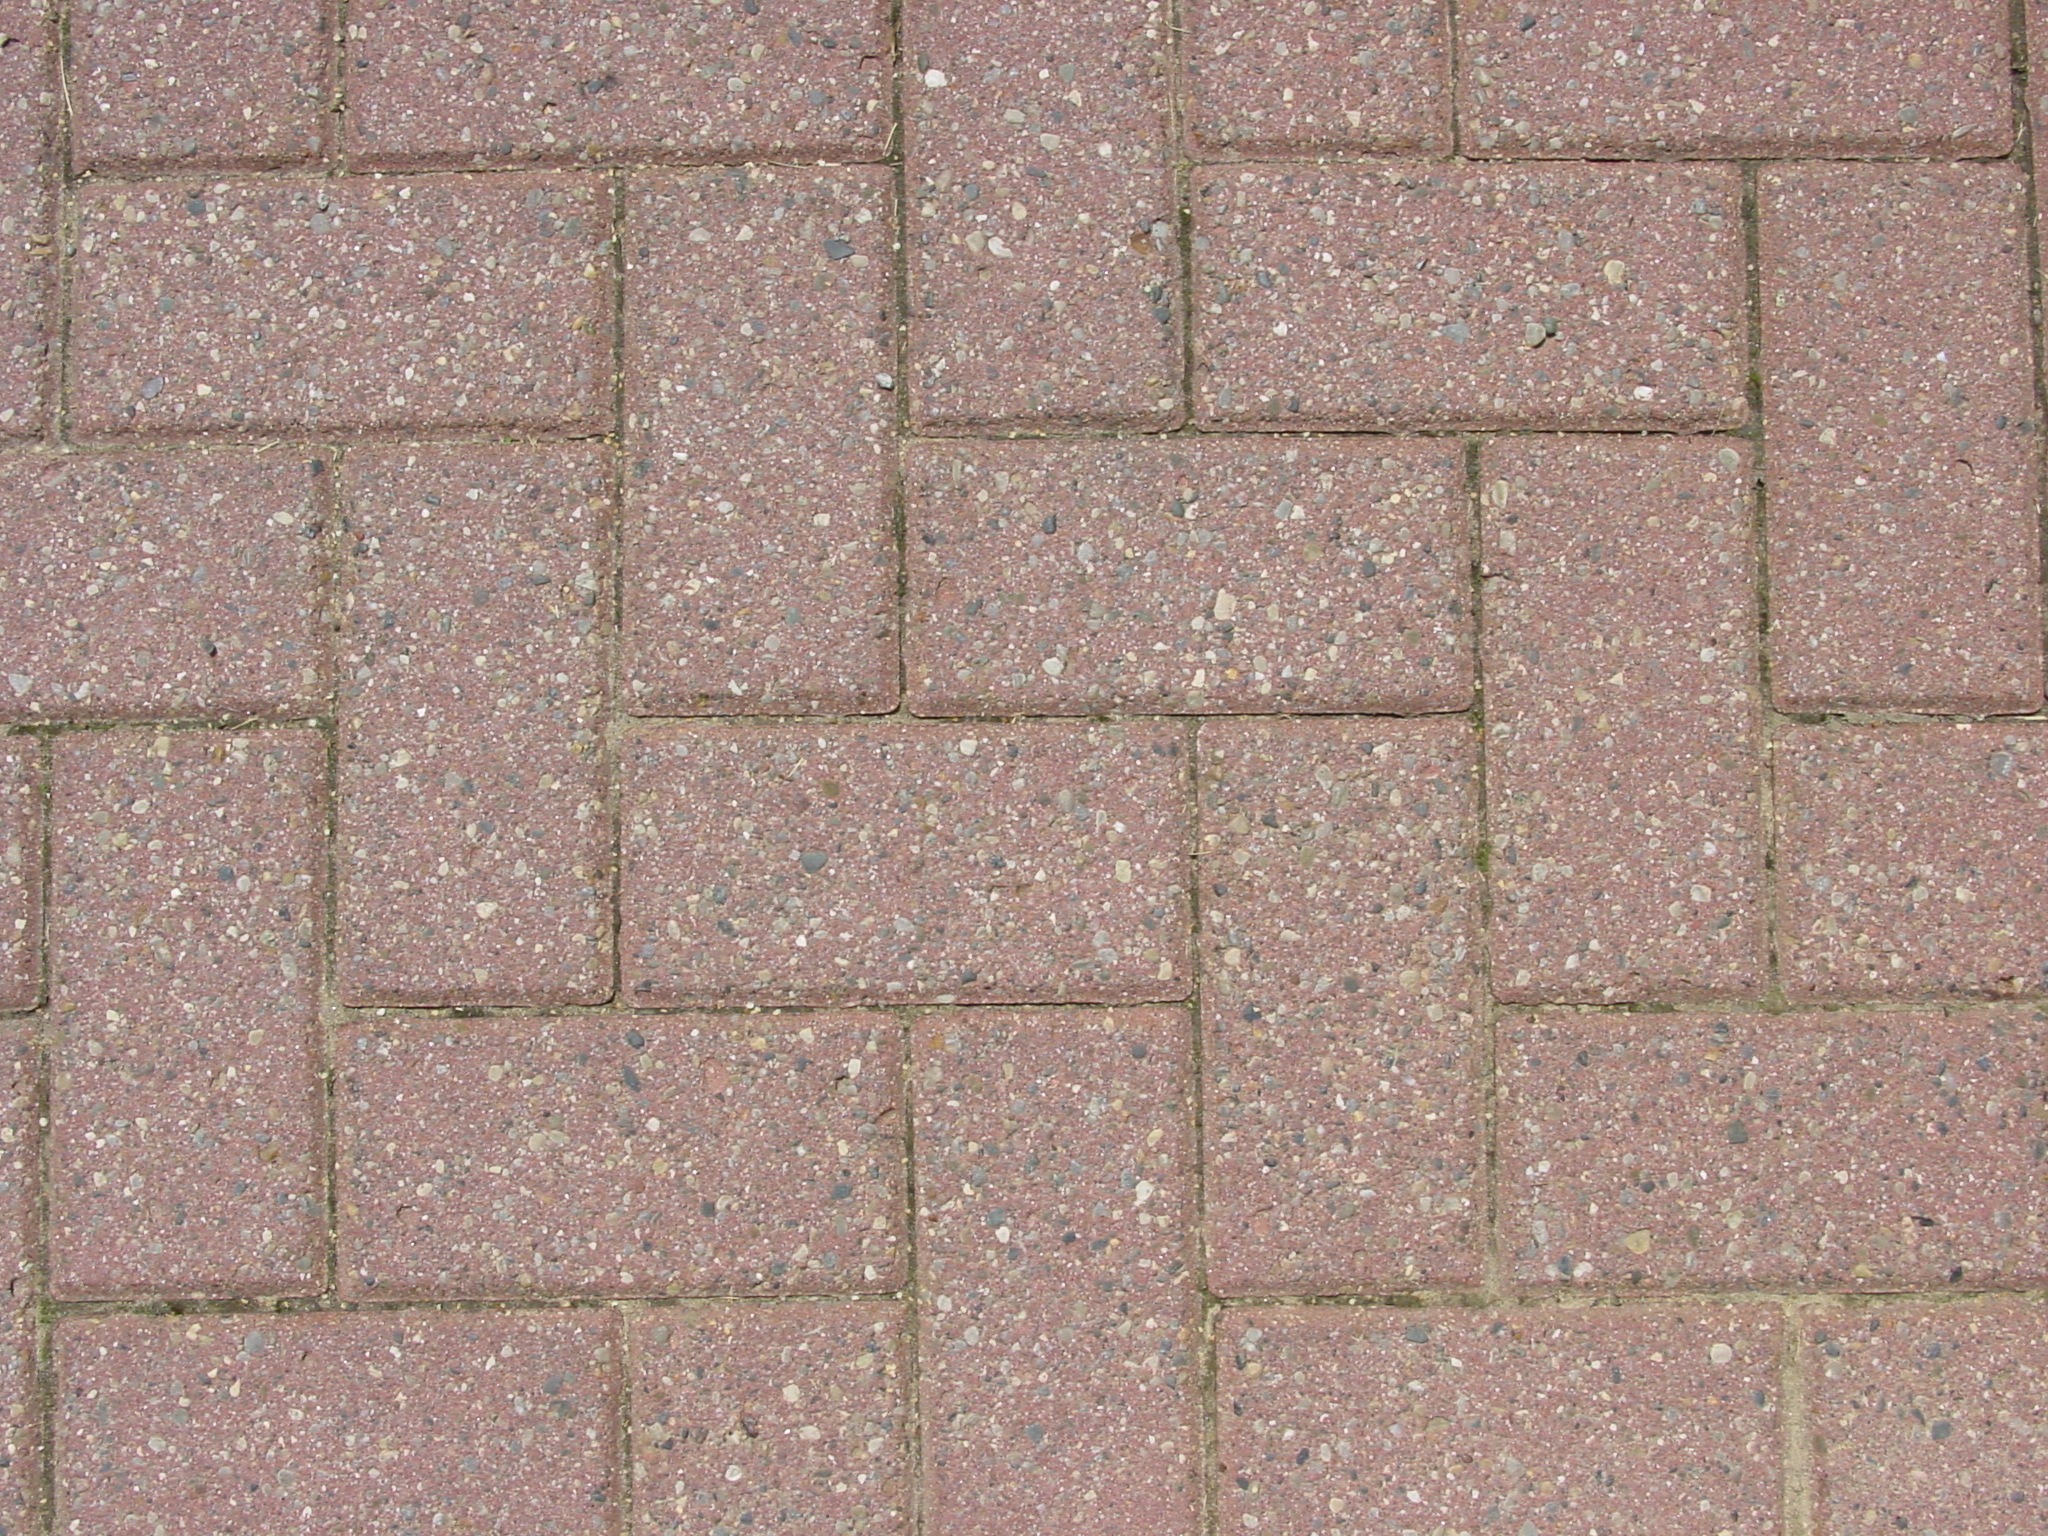
texture, floor, cobblestone, wall, pattern, red, patio, soil, tile, exterior, stone wall, brick, material, concrete, textured, terrace, background, bricks, tiles, paving, brickwork, backdrop, masonry, flooring, road surface